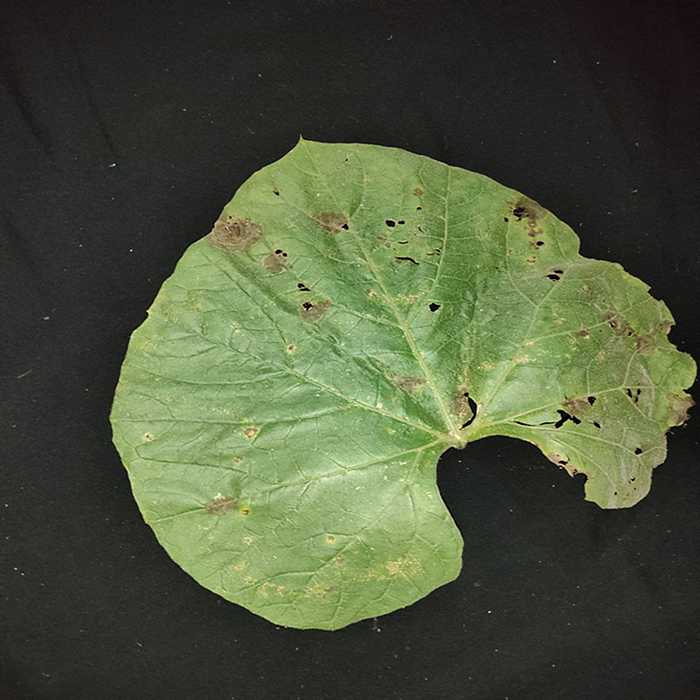
Plant: Bottle gourd
Label: Anthracnose